Giusto Pio

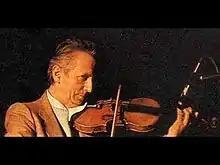
Giusto Pio in 1982

Giusto Pio (11 January 1926 – 12 February 2017) was an Italian conductor, composer, violinist, music educator and songwriter.